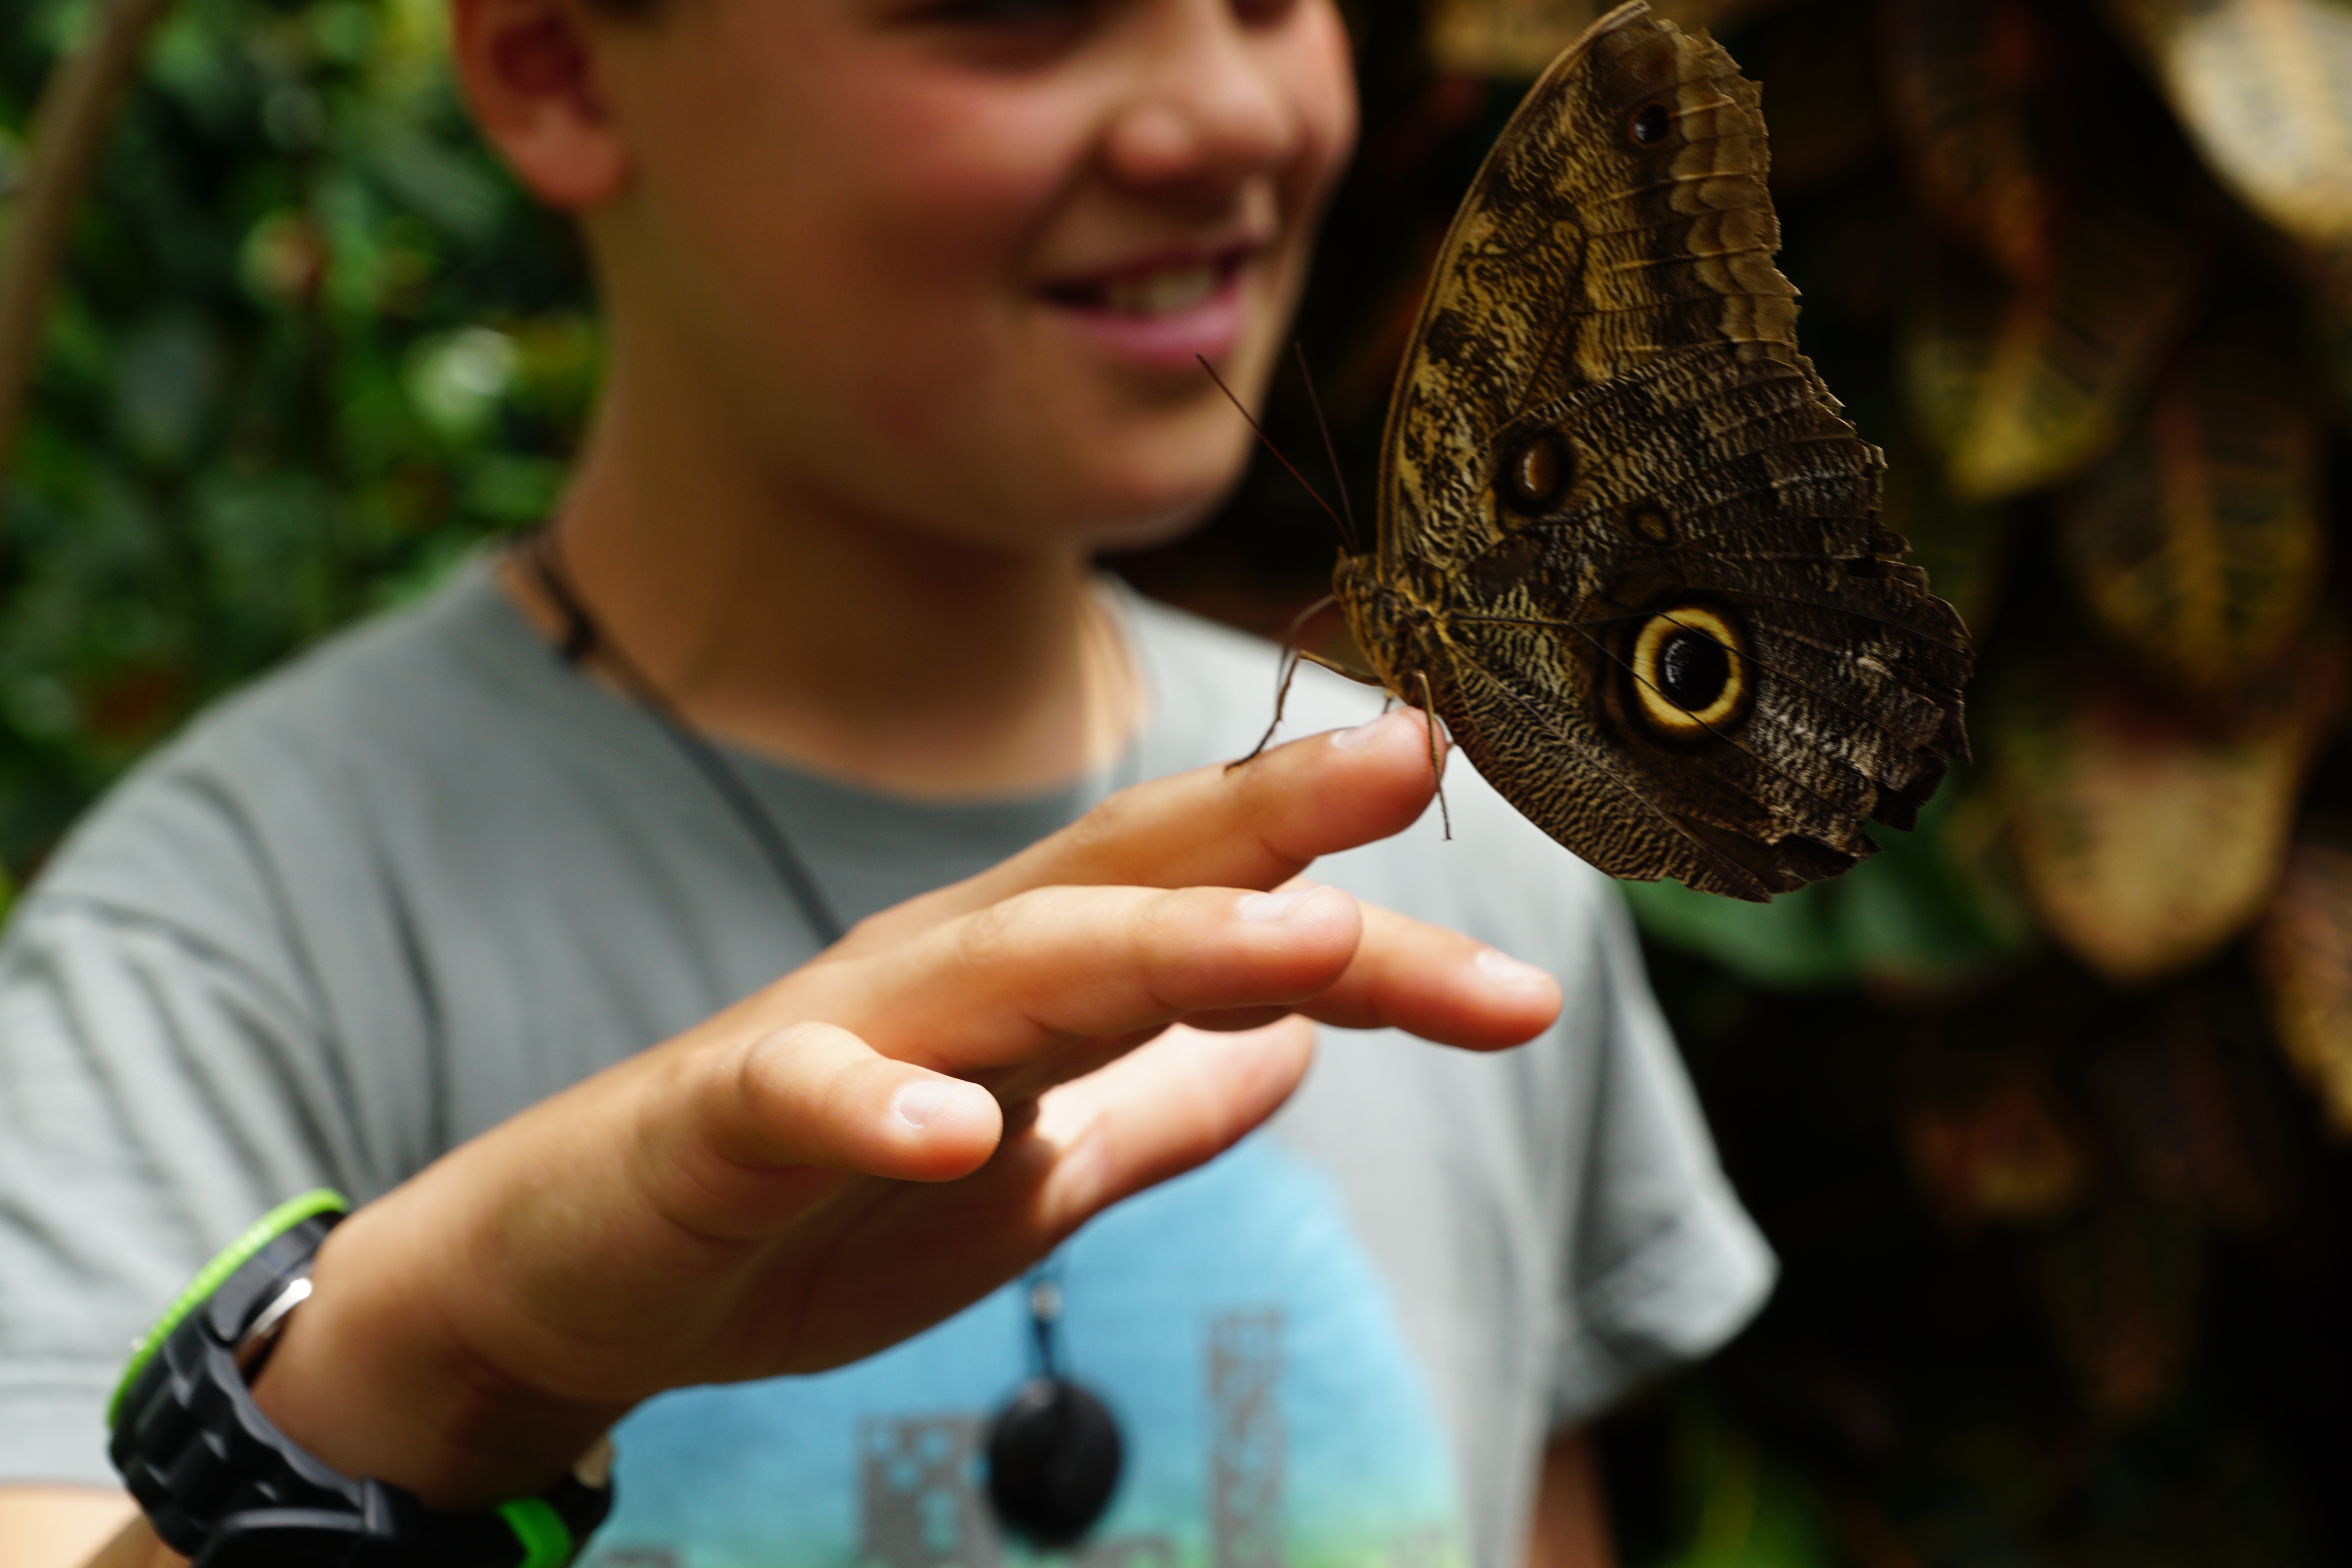
hand, nature, wing, photography, flower, green, insect, biology, child, butterfly, reptile, macro photography, moths and butterflies